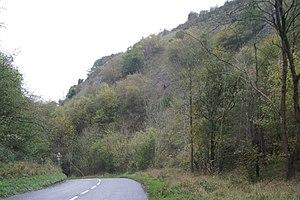
La combe de Burrington est une gorge essentiellement taillée dans le calcaire du versant septentrional collines de Mendip, au Somerset dans le Sud-Ouest de l'Angleterre, au Royaume-Uni. Elle est située près du village de Burrington. Elle fait partie de la zone classée Area of Outstanding Natural Beauty.